Anumol

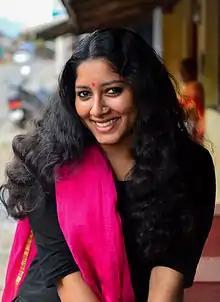

Anumol is an Indian actress, predominantly acting in Malayalam and Tamil films. She appeared in Malayalam films such as "Chayilyam" (2014), "Ivan Megharoopan" (2012), "Akam" (2011), "Vedivazhipadu" (2013) and "Jamna Pyari" (2015). Her performance as Kuruvammal in 2023 Tamil web-series Ayali applauded by Critics and Audience.